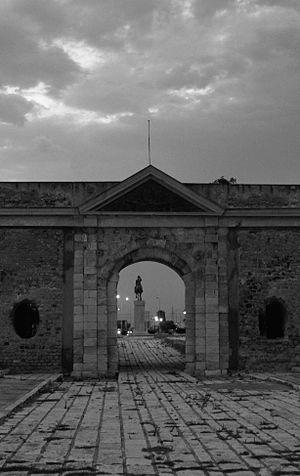
Façade de l'ancien arsenal beylical This is a photo of the protected monument identified by the ID 11-9 in Tunisia.